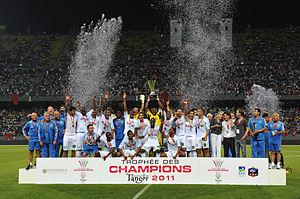
L'Olympique de Marseille vainqueur du Trophée des champions 2011, contre Lille OSC.
La liste des finales de l'Olympique de Marseille retrace l'ensemble des matchs qui ont permis au club de remporter une coupe ou au contraire d'assister au sacre de son adversaire. Ces finales sont très présentes dans l'identité et la continuité du club comme en témoignent les trente-cinq finales nationales et internationales atteintes dans son histoire, la première jouée étant celle du Championnat de France USFSA 1919, et la dernière, celle de la Ligue Europa 2017-2018. Le club dispute par ailleurs au moins une finale à chaque décennie depuis les années 1910.
Le Trophée des champions est une compétition annuelle et officielle de football organisée par la Ligue de football professionnel. Programmé en ouverture de la saison et disputé sur un match simple, il oppose le champion de France en titre de Ligue 1 au vainqueur de la Coupe de France.
La saison 2011-2012 de l'Olympique de Marseille débute alors que le club a remporté deux trophées : celui de la Coupe de la Ligue contre Montpellier et le Trophée des champions face à Paris. Didier Deschamps est reconduit pour la troisième année à la tête de l'équipe et se fixe pour objectif le titre de champion de France. Le club est par ailleurs engagé dans quatre autres compétitions que sont les deux coupes nationales, la Ligue des champions et le Trophée des champions.
Le Trophée des champions est un match qui oppose, sur le modèle de la Supercoupe, le champion de France en titre et le vainqueur de la Coupe de France en titre ou le champion à son dauphin en championnat en cas de doublé Coupe-Championnat.
L'édition 2011 du Trophée des champions est la 35ᵉ édition du Trophée des champions et se déroule le 27 juillet 2011 au Stade de Tanger au Maroc. Il s'agit de la troisième édition disputée hors de France après celles de 2009 au Canada et 2010 en Tunisie.